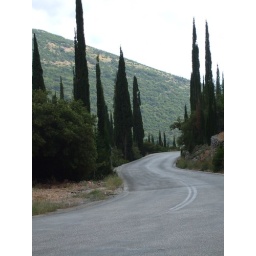
A twisty mountain road in Kefalonia